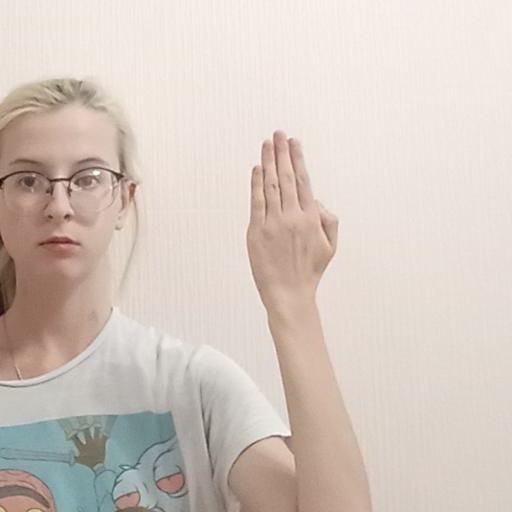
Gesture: stop_inverted